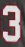
Number: 3